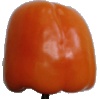
Label: orange_pepper